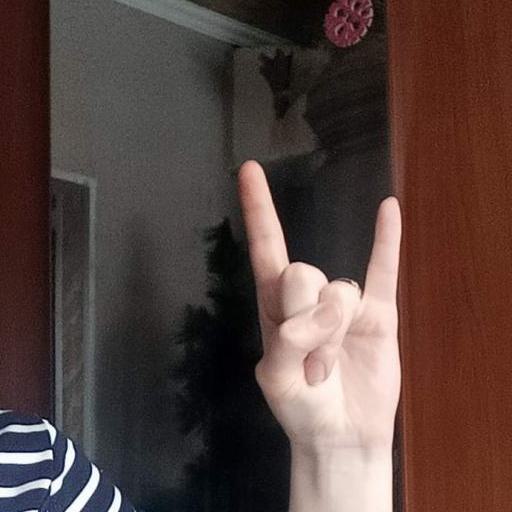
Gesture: rock